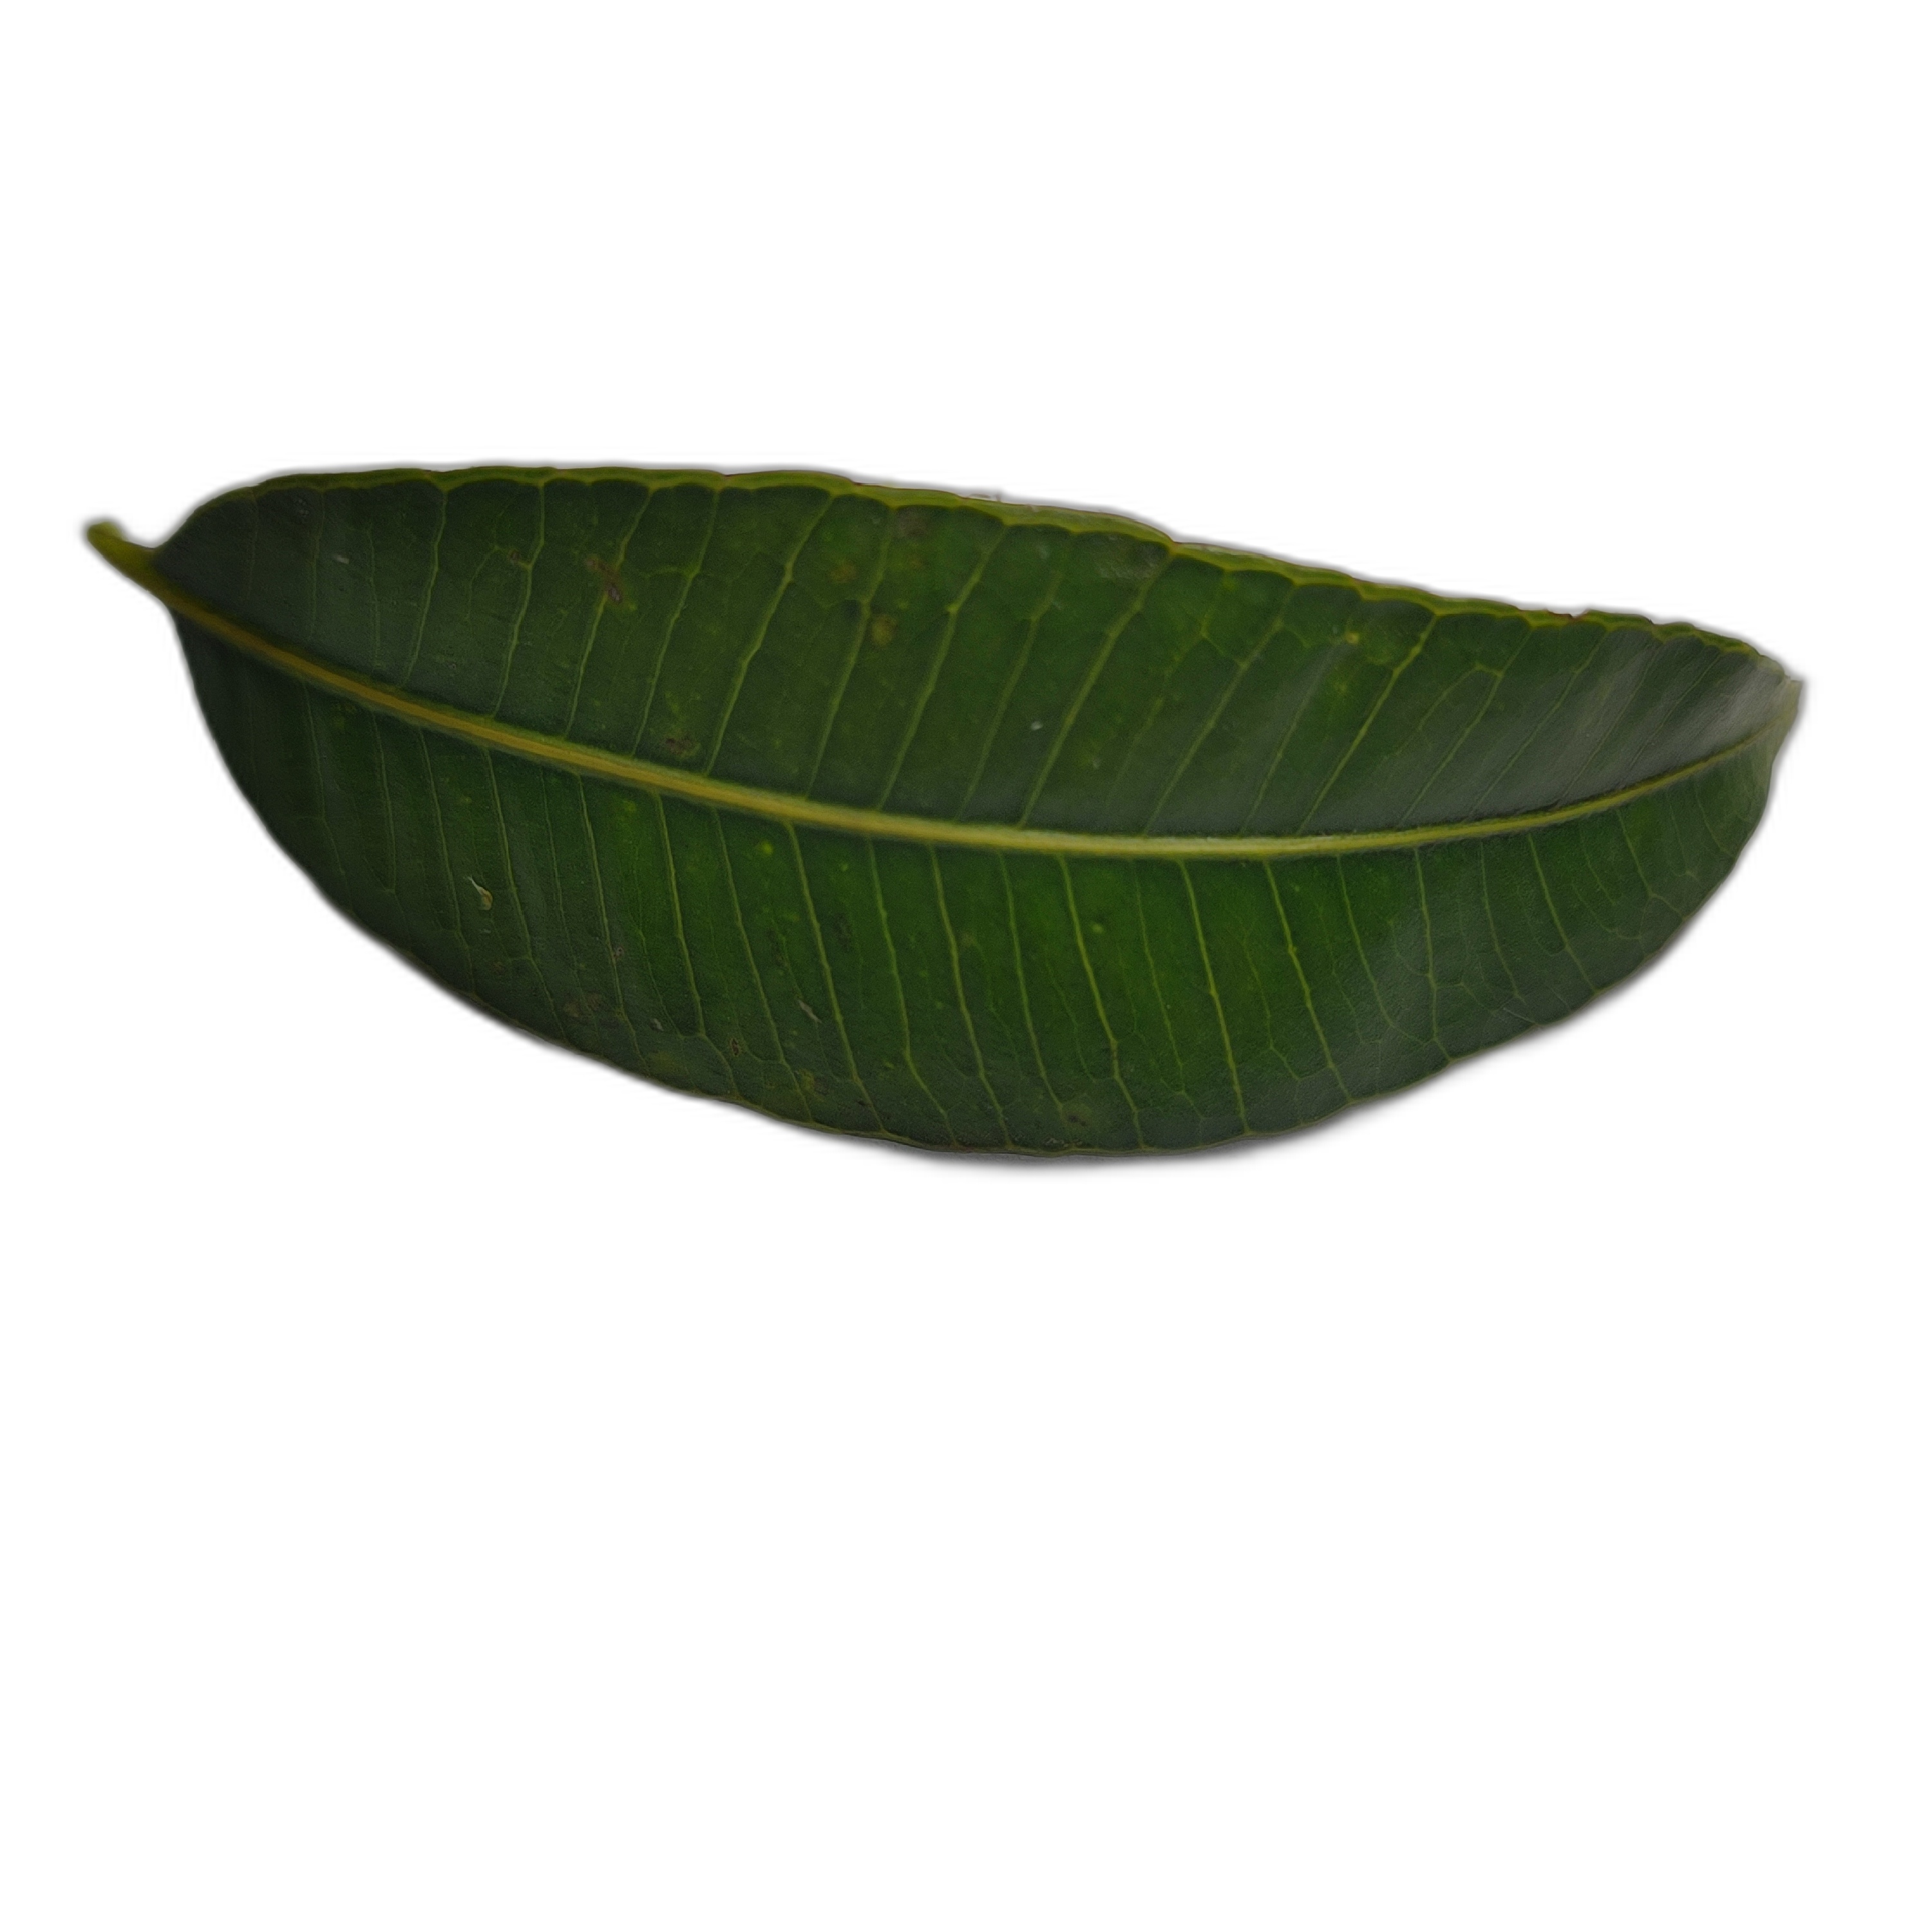
Label: healthy